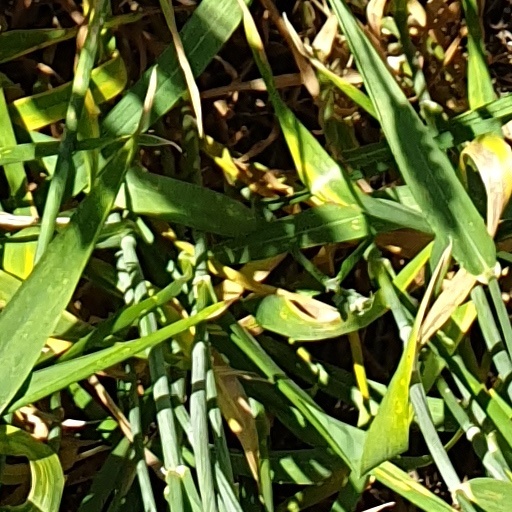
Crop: wheat